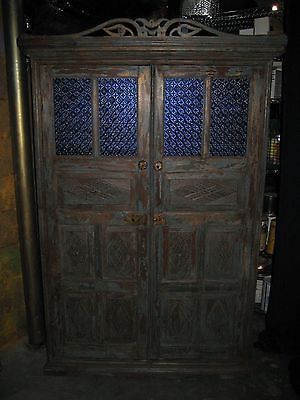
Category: cabinet